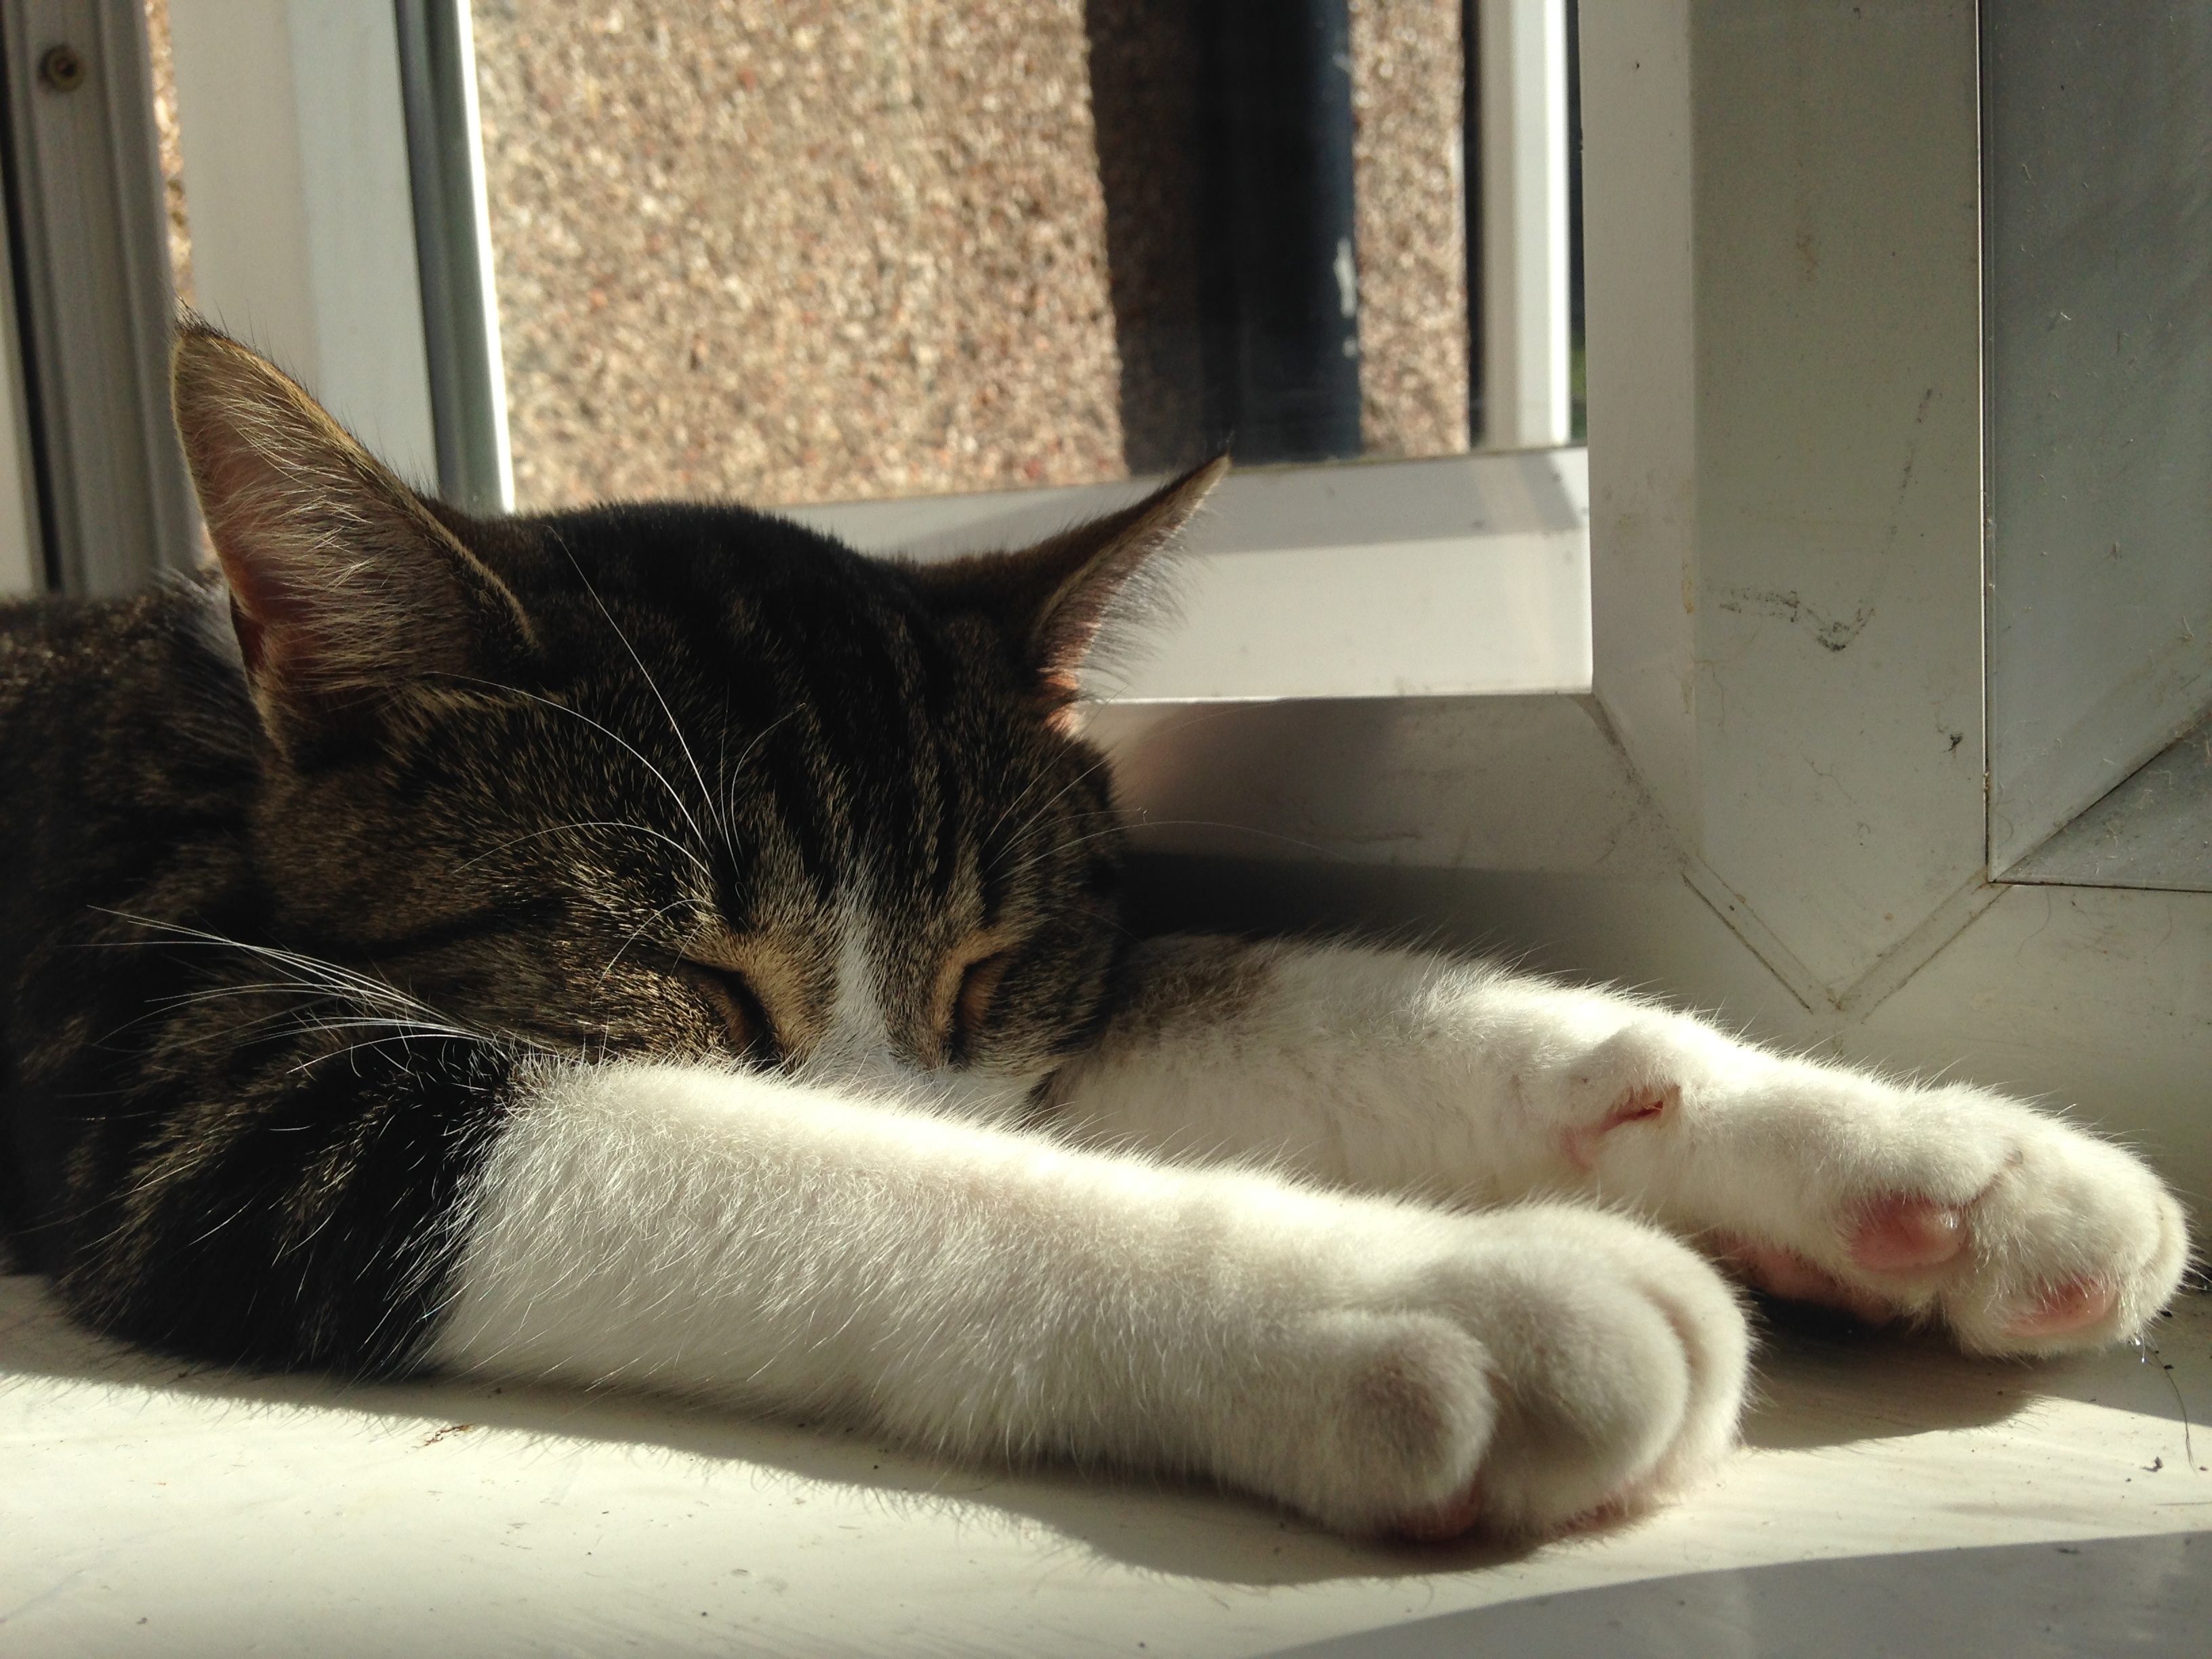
kitten, cat, mammal, nose, whiskers, vertebrate, small to medium sized cats, cat like mammal